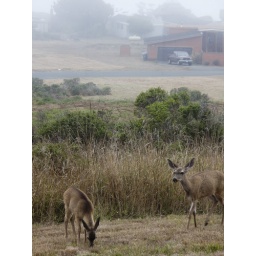
Deer! in the beach house yard